Antariksham 9000 KMPH

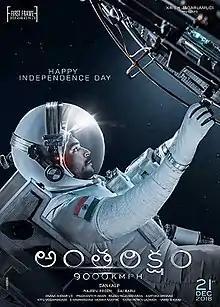
Official poster

Antariksham 9000 KMPH is a 2018 Indian Telugu-language science fiction adventure film written and directed by Sankalp Reddy. The film stars Varun Tej, Aditi Rao Hydari, Lavanya Tripathi, and Rahman while Srinivas Avasarala, Satya Dev, and Raja Chembolu play supporting roles. The film was released on 21 December, 2018.